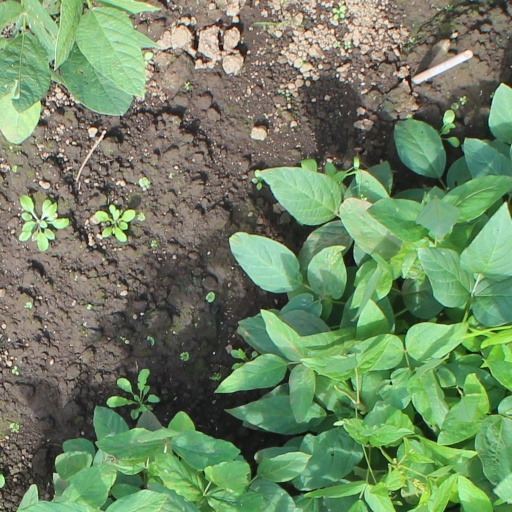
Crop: soybean